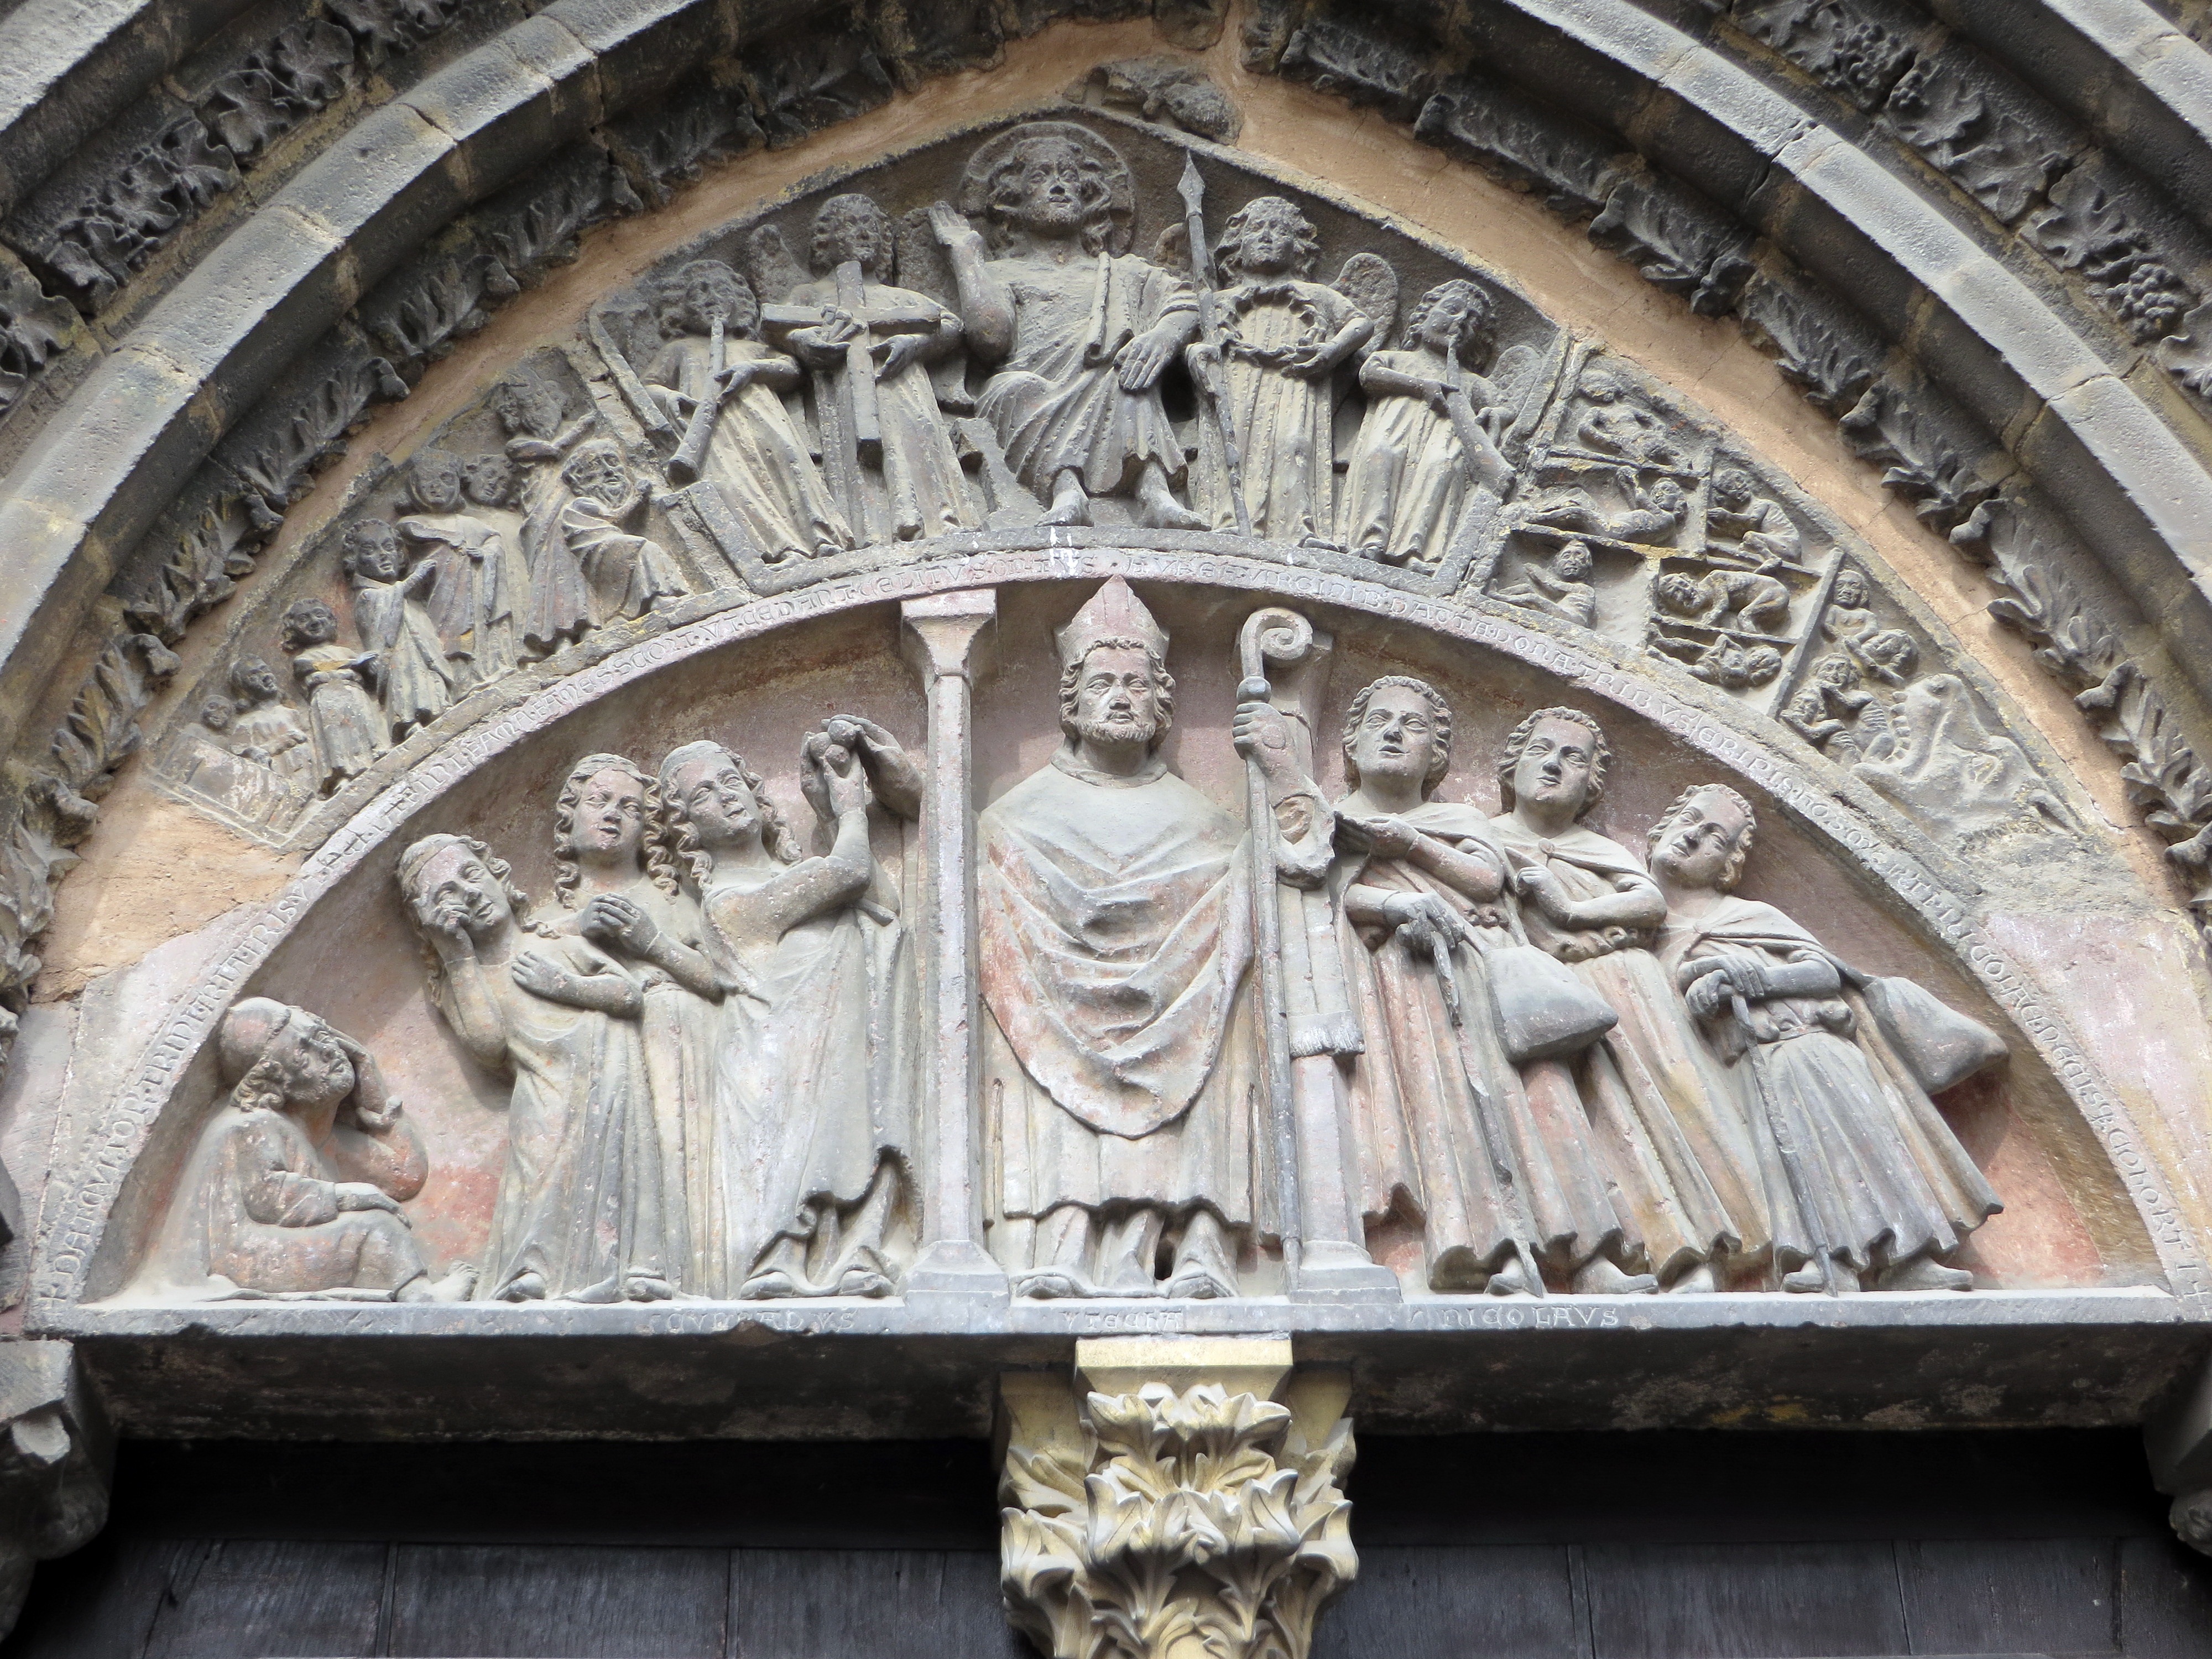
architecture, building, arch, religion, facade, church, cathedral, place of worship, baptistery, sculpture, art, sacred, basilica, carving, saint martin, colmar, alsace, stone carving, eardrum, ancient history